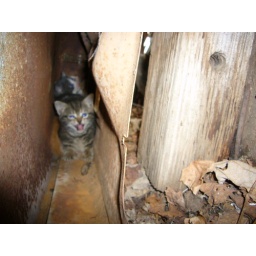
There are four of them, living in an old car door in our dog run!